SUV

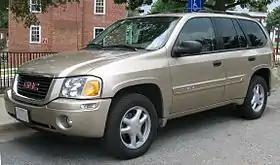

Car manufacturers were keen to promote SUV sales over other types of cars due to higher profits in the segment. An SUV could be sold with a profit margin of or more ( per SUV in the case of the Ford Excursion), while compact cars were often sold at a loss of a few hundred dollars per car. As a result, several manufacturing plants were converted from car production to SUV production (such as the General Motors plant in Arlington, Texas in 1996), and many long-running U.S. sedan models were discontinued.